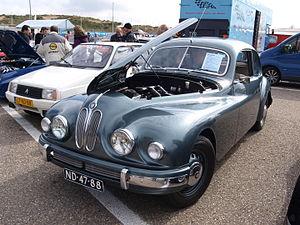
Les Bristol 401 Berline et Bristol 402 cabriolet sont de luxueuses voitures Britanniques de sport, produites entre 1948 et 1953 par le constructeur anglais Bristol Cars, filiale de Bristol Aeroplane Company. Elles furent la succession de la Bristol 400 initiale.